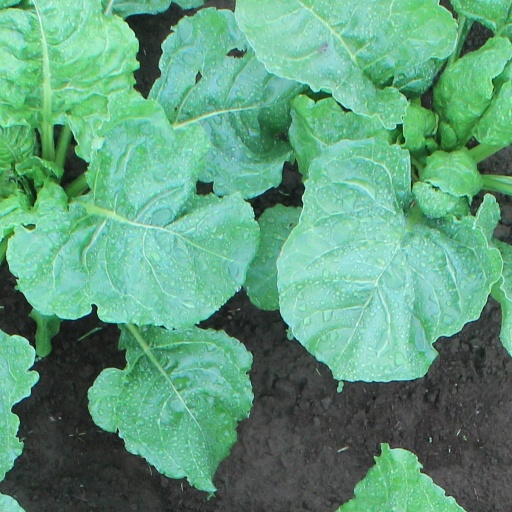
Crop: sugar beet